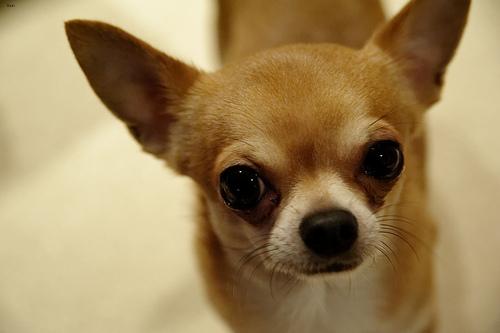
Breed: chihuahua